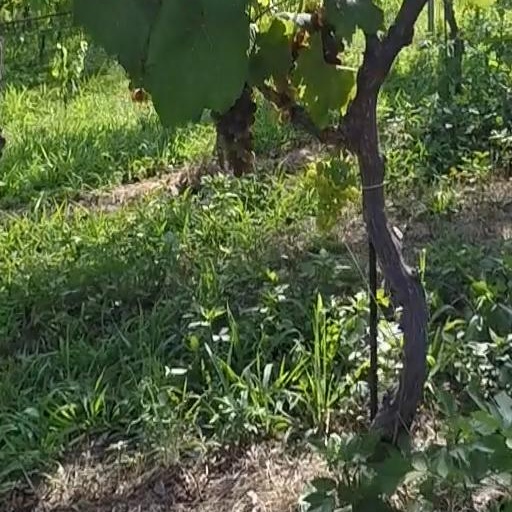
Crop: grape